Joseph Dando

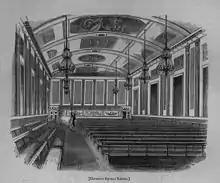
The interior of the Hanover Square Rooms in 1844

Dando assembled a string quartet consisting of Henry Blagrove and Henry Gattie (violins), Charles Lucas (cello) and himself playing viola: their first concert was on 17 March 1836 at the Hanover Square Rooms, and they continued for seven seasons until 1842, when Blagrove left the group.